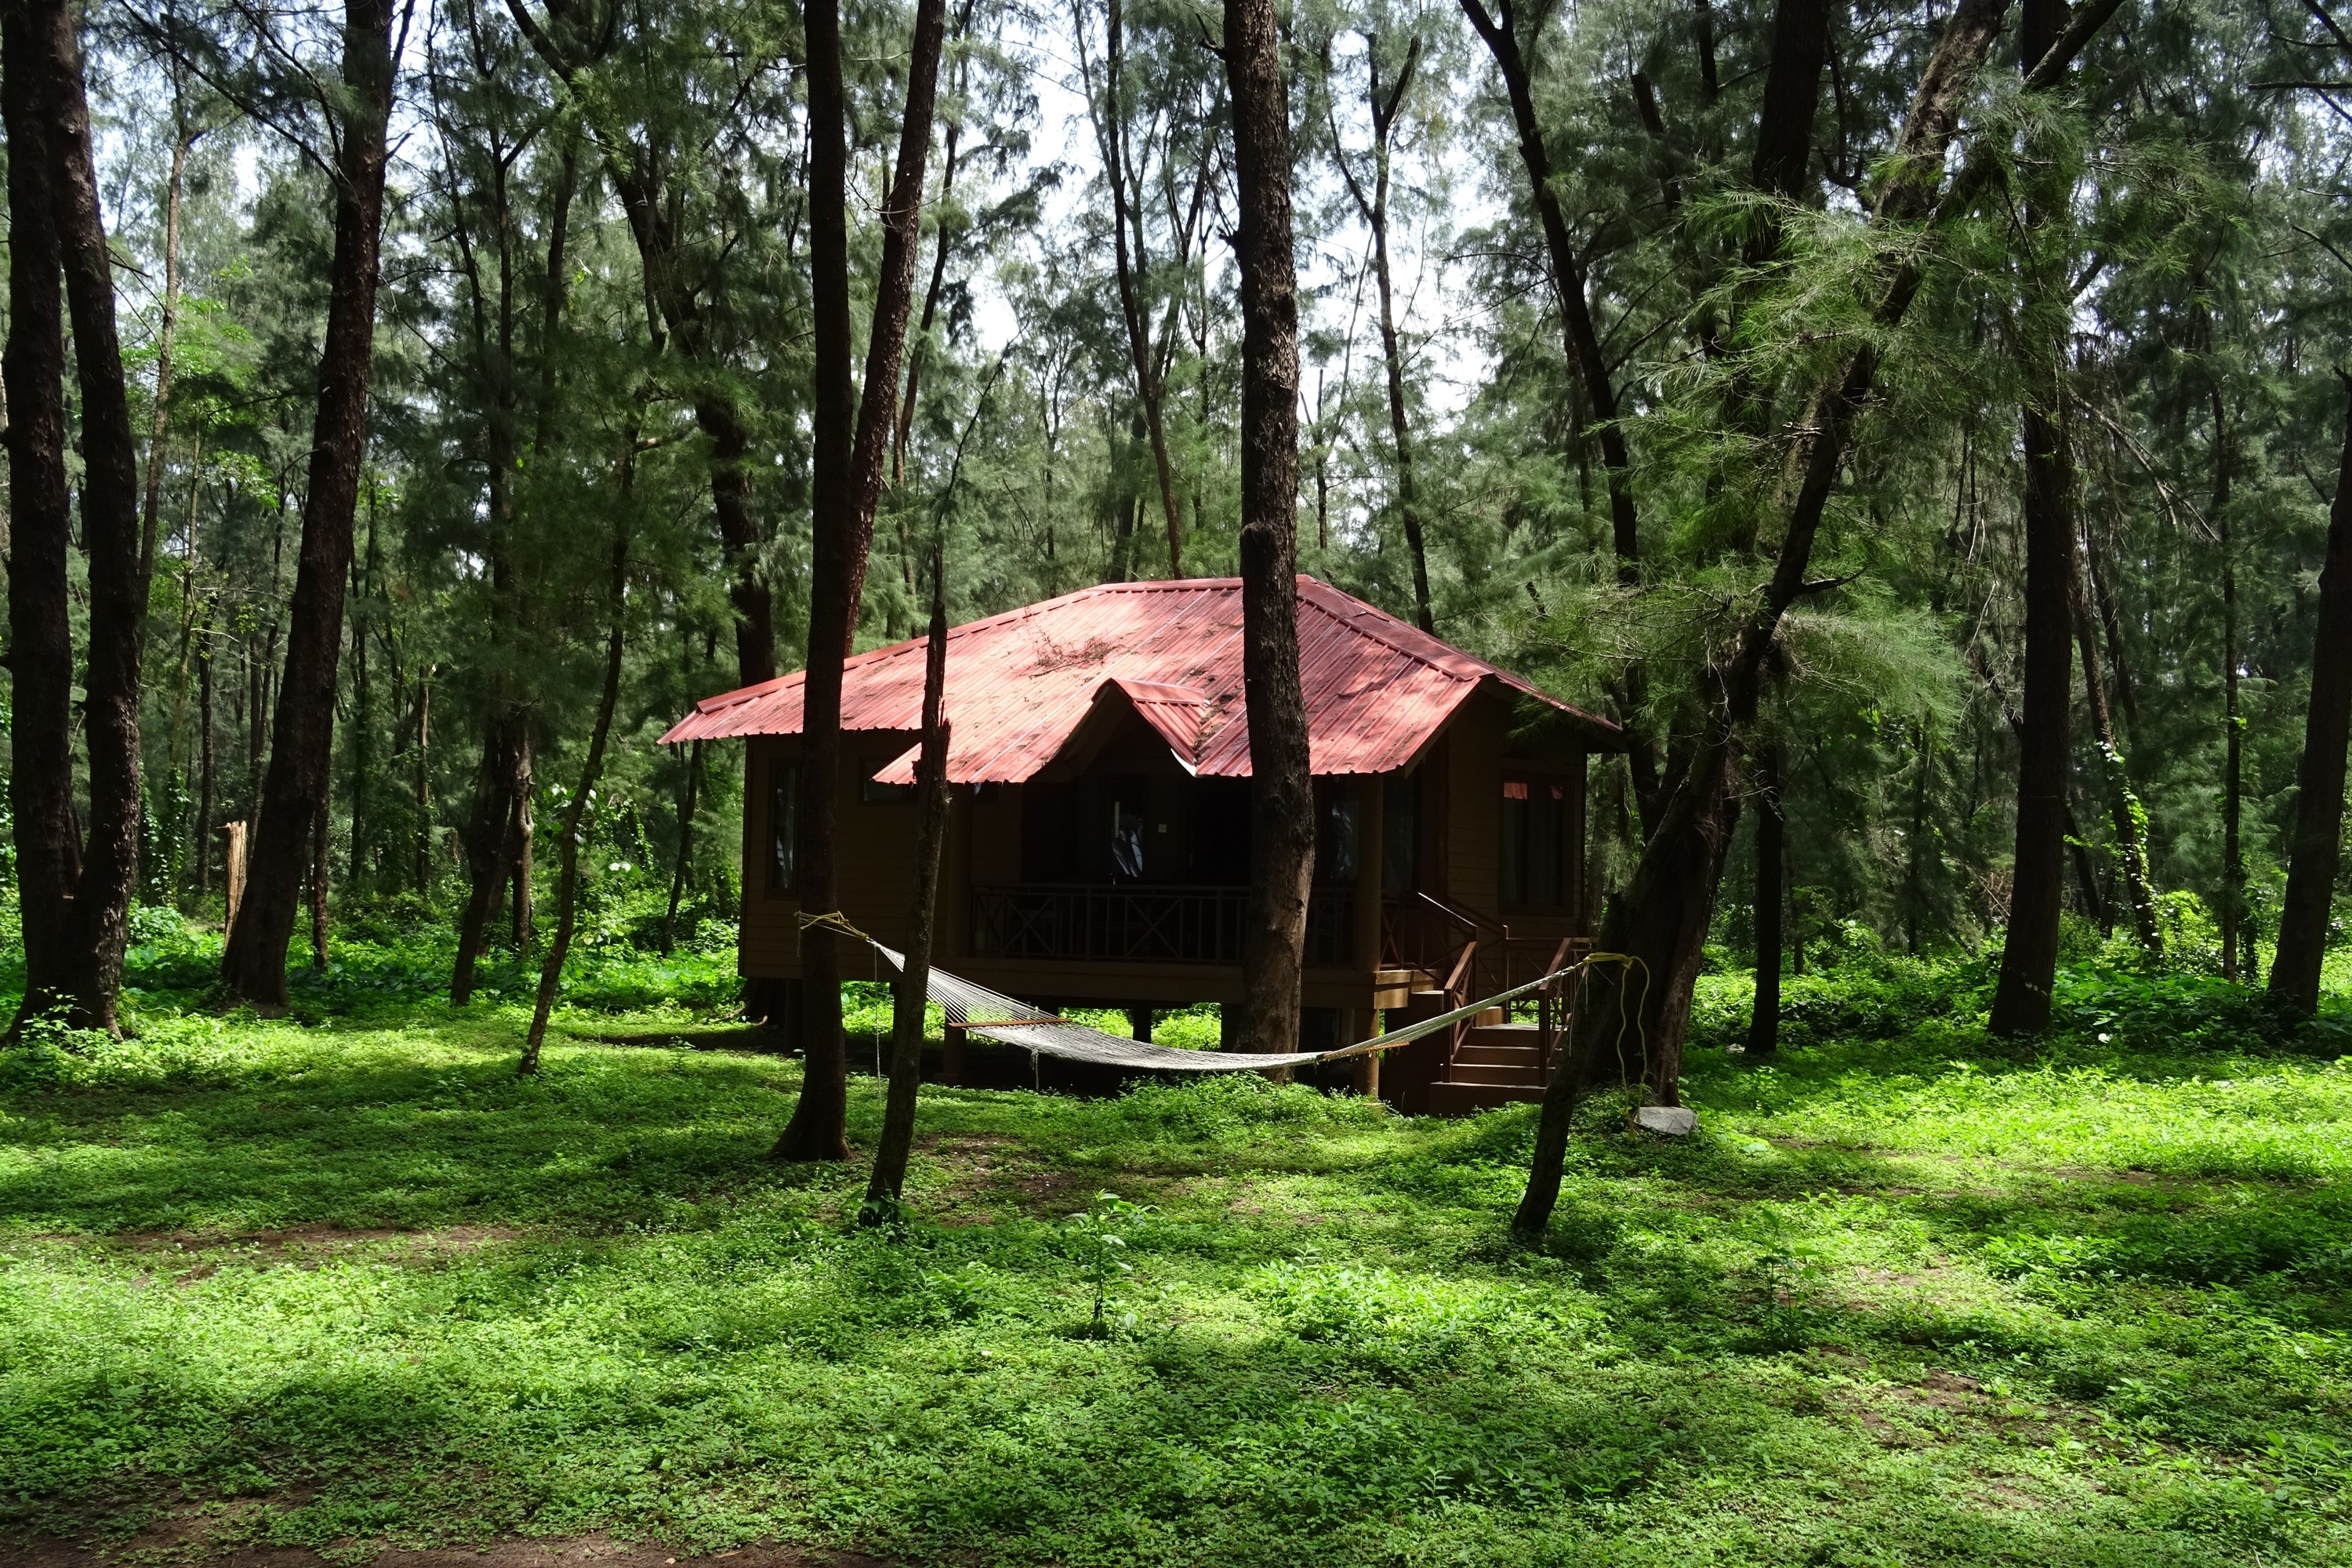
forest, wilderness, hut, recreation, jungle, cottage, tourism, wooden, lodge, india, woodland, habitat, karwar, devbagh, holday home, natural environment